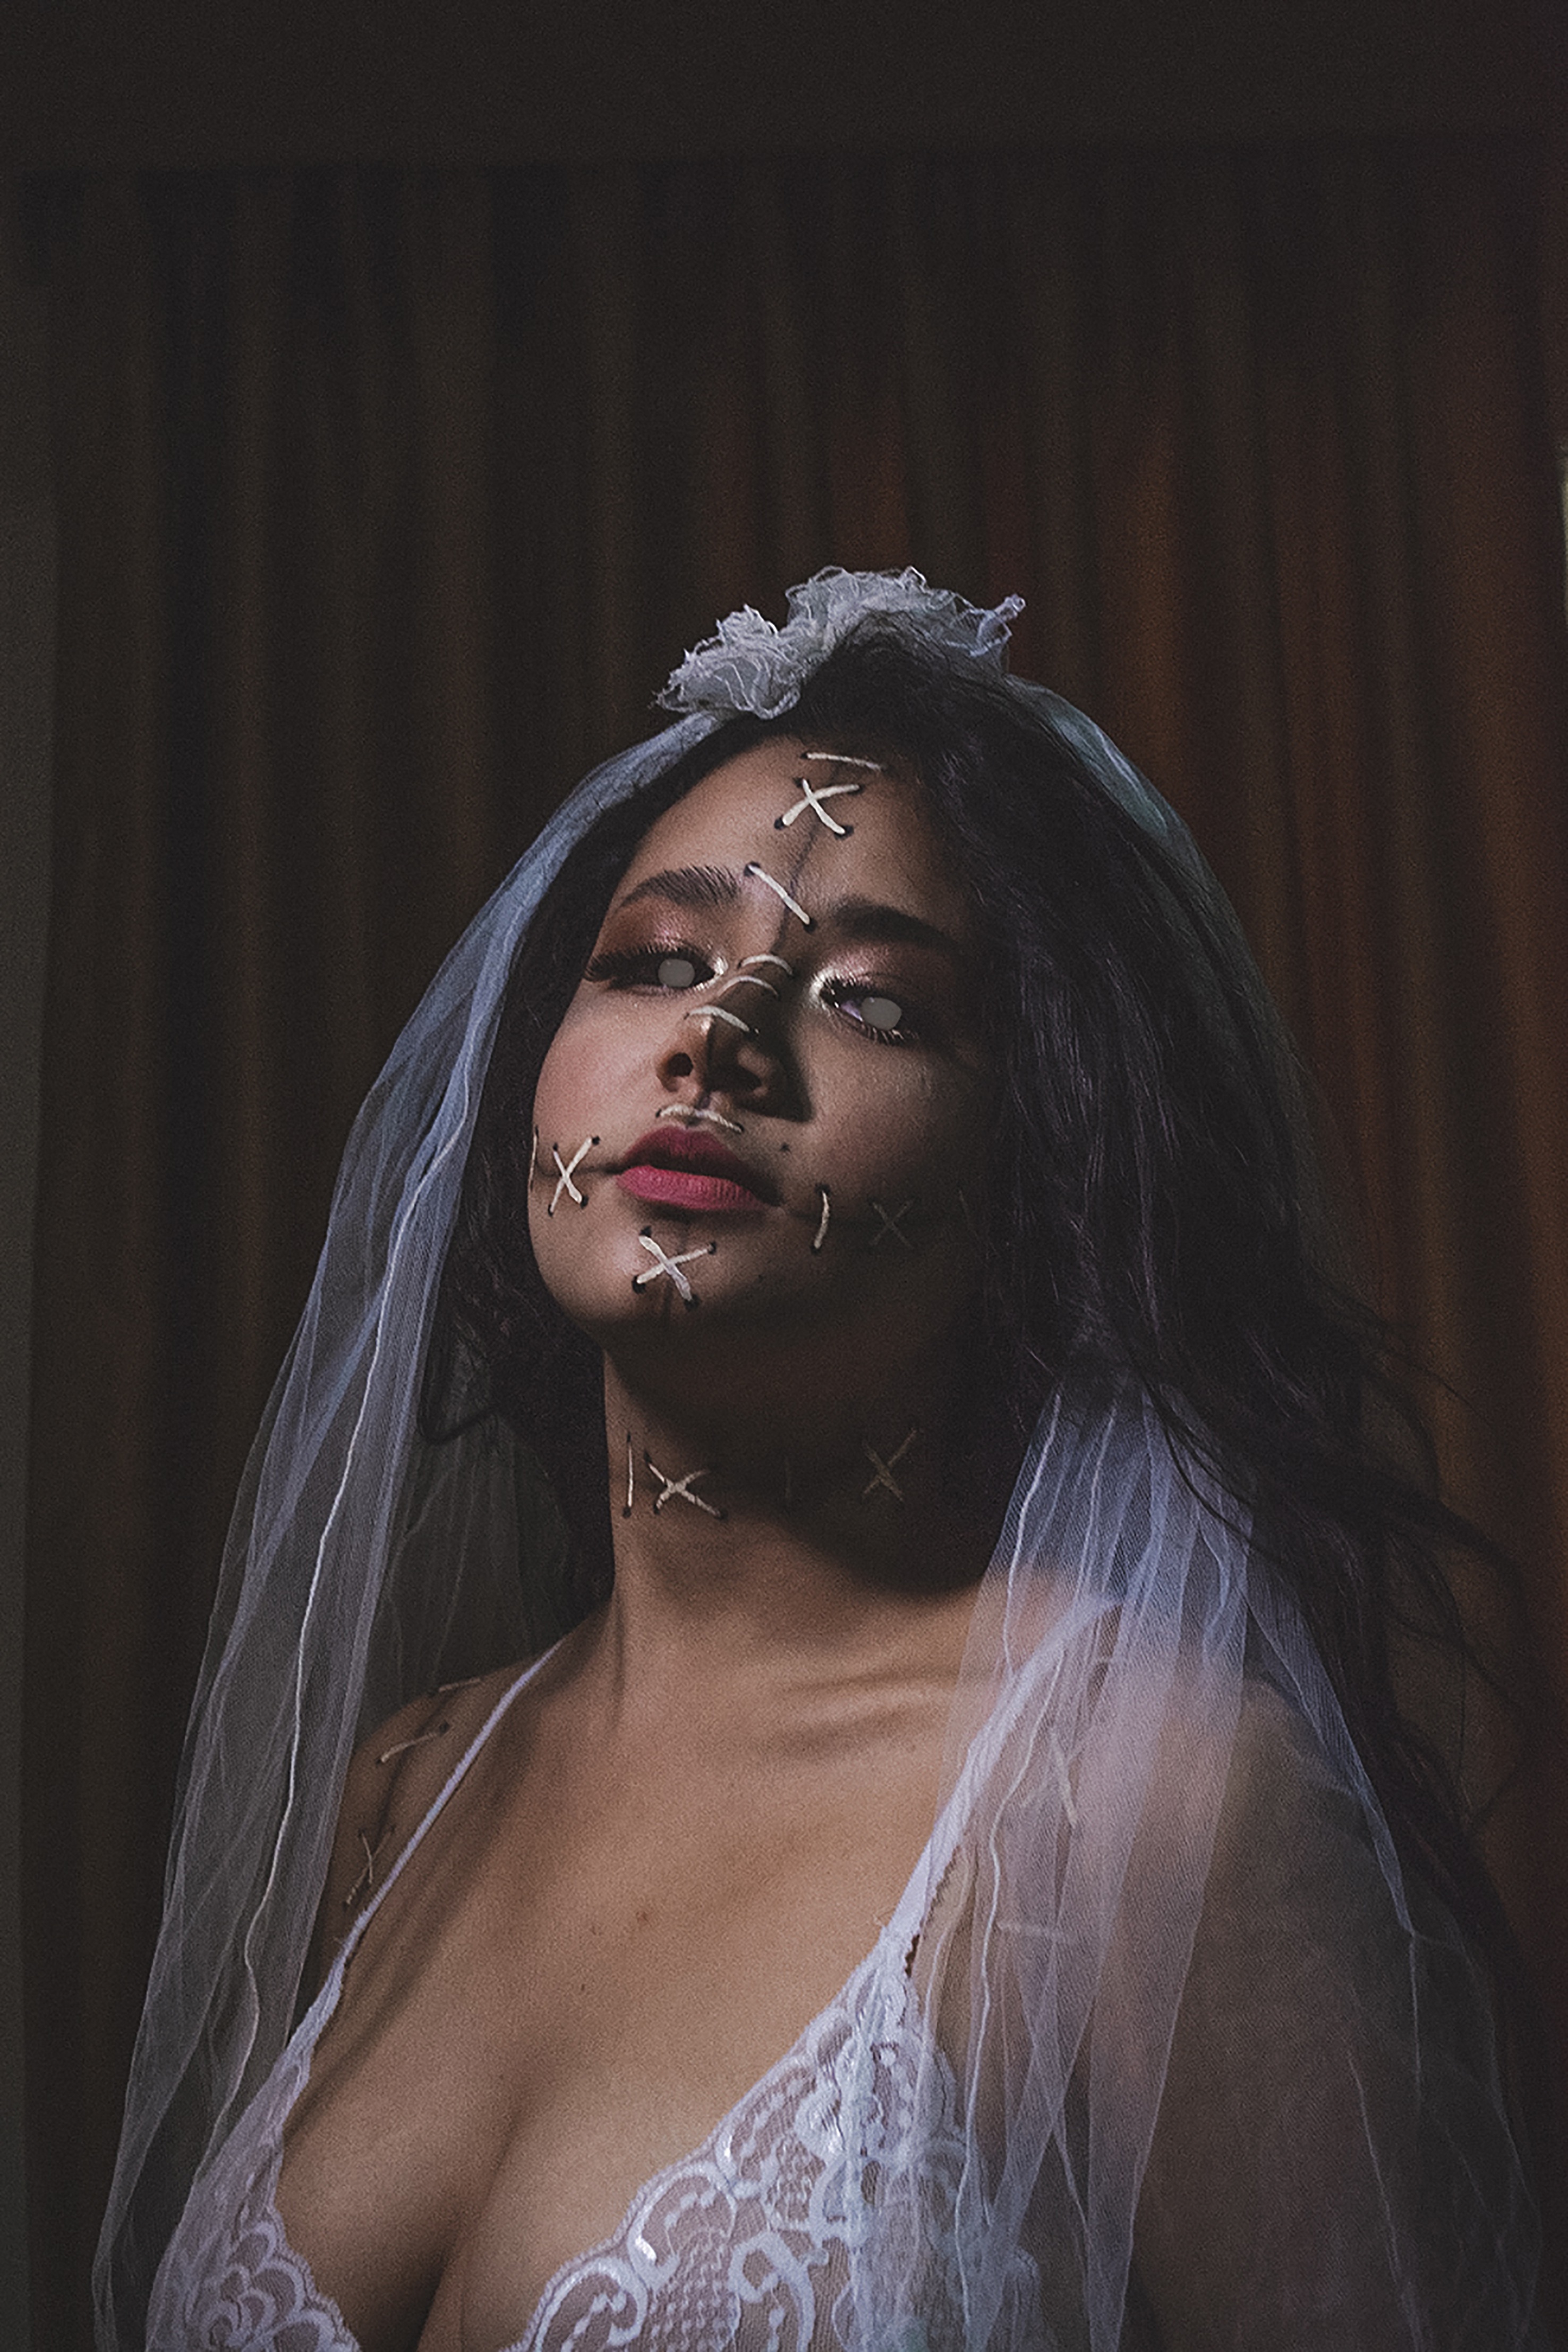
woman, eyelash, flash photography, fashion design, headpiece, embellishment, necklace, black hair, jewellery, bridal accessory, long hair, lipstick, makeover, event, fashion model, veil, chest, darkness, fashion accessory, hair accessory, formal wear, performing arts, tradition, entertainment, performance art, art model, portrait photography, earrings, flesh, Gothic fashion, performance, haute couture, brassiere, photo shoot